Paying the Piper (film)

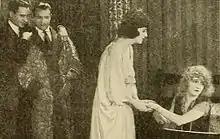
Still from the film printed in a 1921 issue of "Photoplay"

Paying the Piper is a 1921 American silent society drama film directed by George Fitzmaurice and written by Ouida Bergère. The film stars Dorothy Dickson, Alma Tell, George Fawcett, and Rod La Rocque. The film was released on January 16, 1921 by Paramount Pictures.